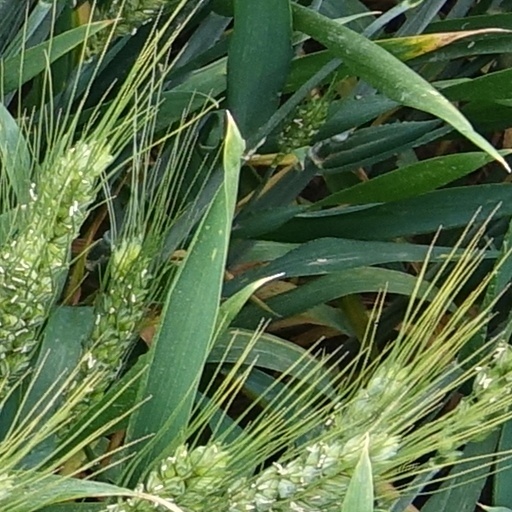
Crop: wheat